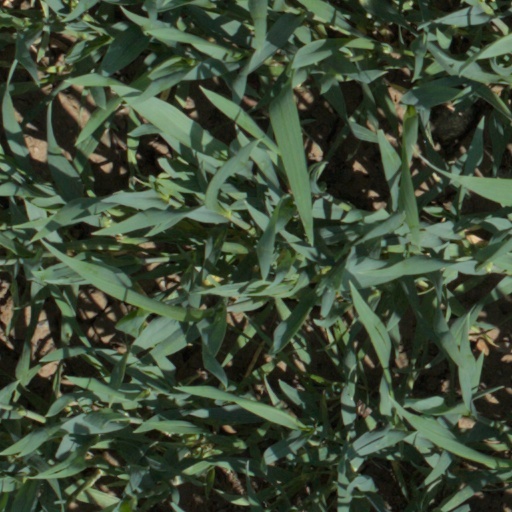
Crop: wheat